Shemot (parashah)

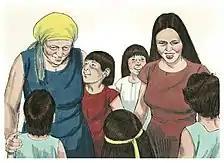
God was pleased with the midwives for not obeying Pharaoh's orders to kill the babies, and He blessed them with families of their own. (1984 illustration by Jim Padgett, courtesy of Distant Shores Media/Sweet Publishing)

The Gemara interpreted the words that Pharaoh spoke in Exodus 1:16: "When you do the office of a midwife to the Hebrew women, you shall look upon the birthstool ("obnayim"). Rabbi Hanan taught that Pharaoh gave the midwives a sign that when a woman bent to deliver a child, her thighs would grow cold like stones ("abanim"). Another explained that the word "obnayim" referred to the birthing stool, in accordance with Jeremiah 18:3, which says: "Then I went down to the potter's house, and behold, he was at his work on the stones." Just as a potter would have a thigh on one side, a thigh on the other side, and the block in between, so also a woman giving birth would have a thigh on one side, a thigh on the other side, and the child in between.